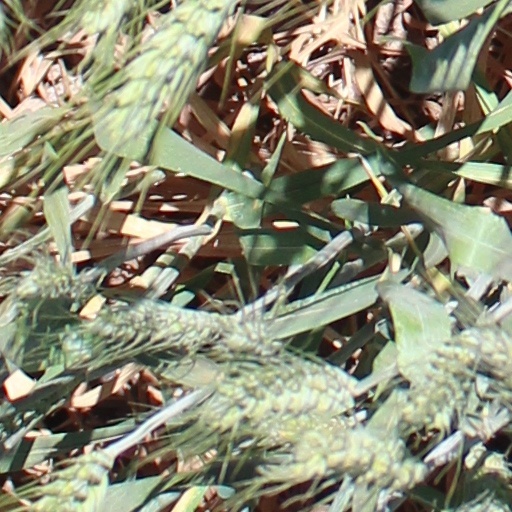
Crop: wheat